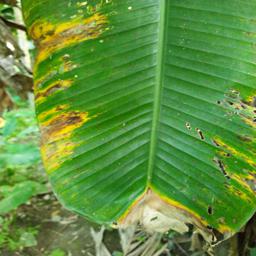
Label: YELLOW SIGATOKA